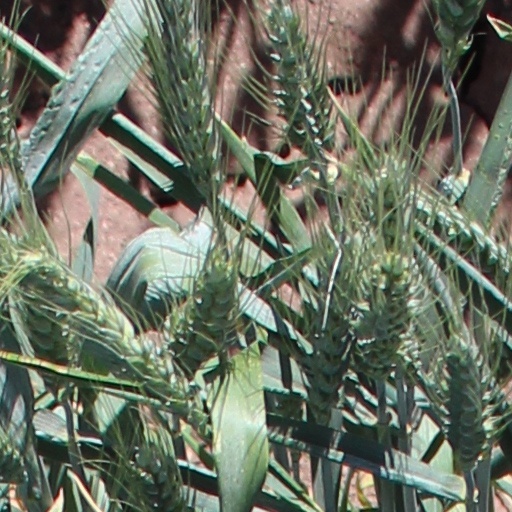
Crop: wheat